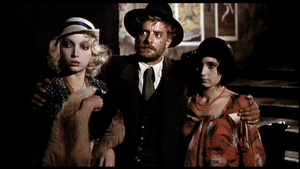
Film d'amour et d'anarchie est un film italien réalisé par Lina Wertmüller, sorti en 1973.
Lina Polito, née le 24 août 1954 à Naples dans la région de la Campanie en Italie, est une actrice italienne jouant pour le théâtre, le cinéma et la télévision.